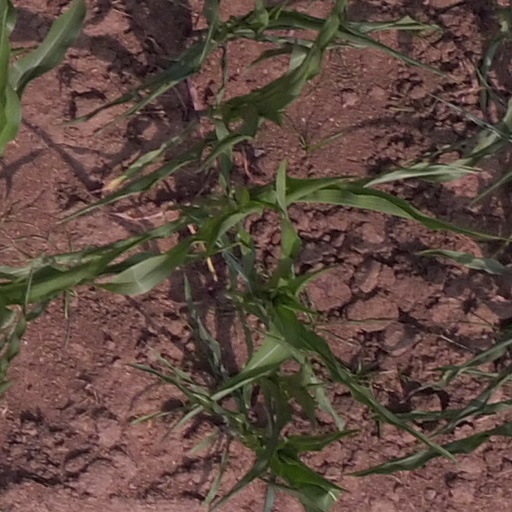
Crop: maize; corn